Sylvia (ballet)

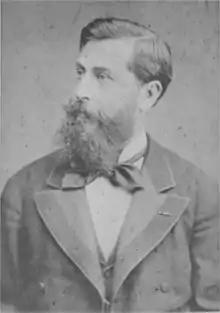
Leo Delibes

The origins of the ballet "Sylvia" are in the Italian poet Tasso's play "Aminta" (1573), which provided the basic plot for the French composer Leo Delibes to set to music. Jules Barbier and Baron de Reinach adapted this for the Paris Opera. The piano arrangement was composed in 1876 and the orchestral suite was done in 1880.